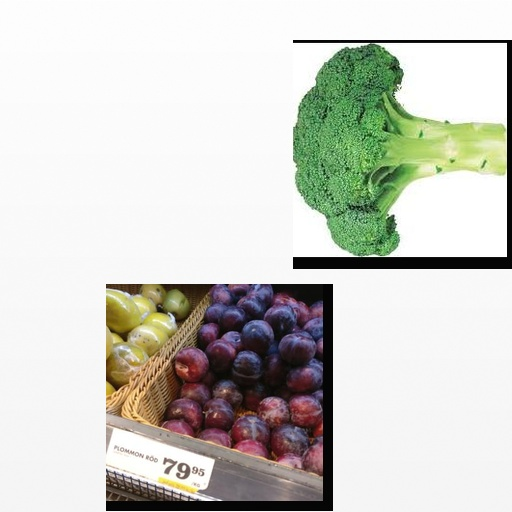
Food items: plum, broccoli